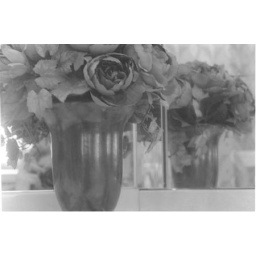
this is a vase of flowers in front of mirrors coming to a point to show ambiguous space